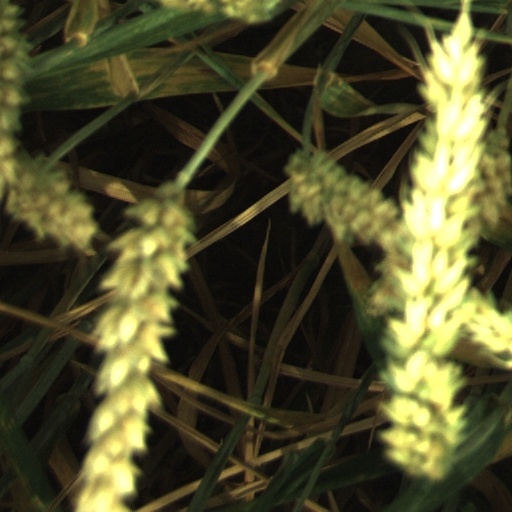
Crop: wheat